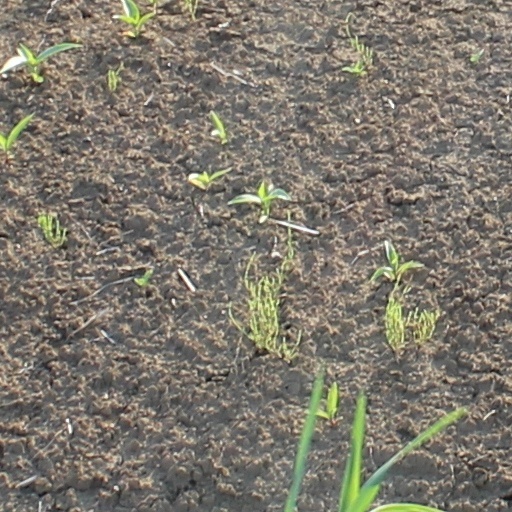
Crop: wheat